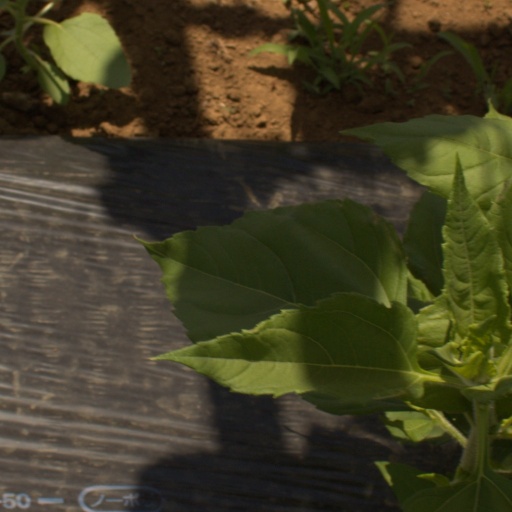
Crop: Jerusalem artichoke